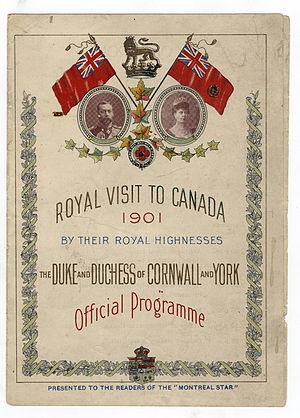
George V, né George Frederick Ernest Albert le 3 juin 1865 et mort le 20 janvier 1936, fut roi du Royaume-Uni et des dominions, et empereur des Indes du 6 mai 1910 jusqu'à sa mort.